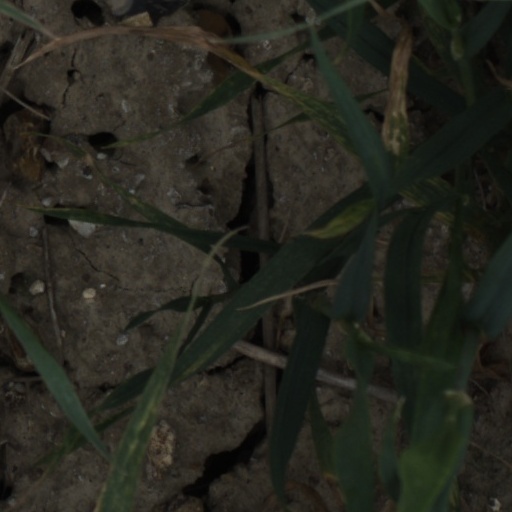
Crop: wheat